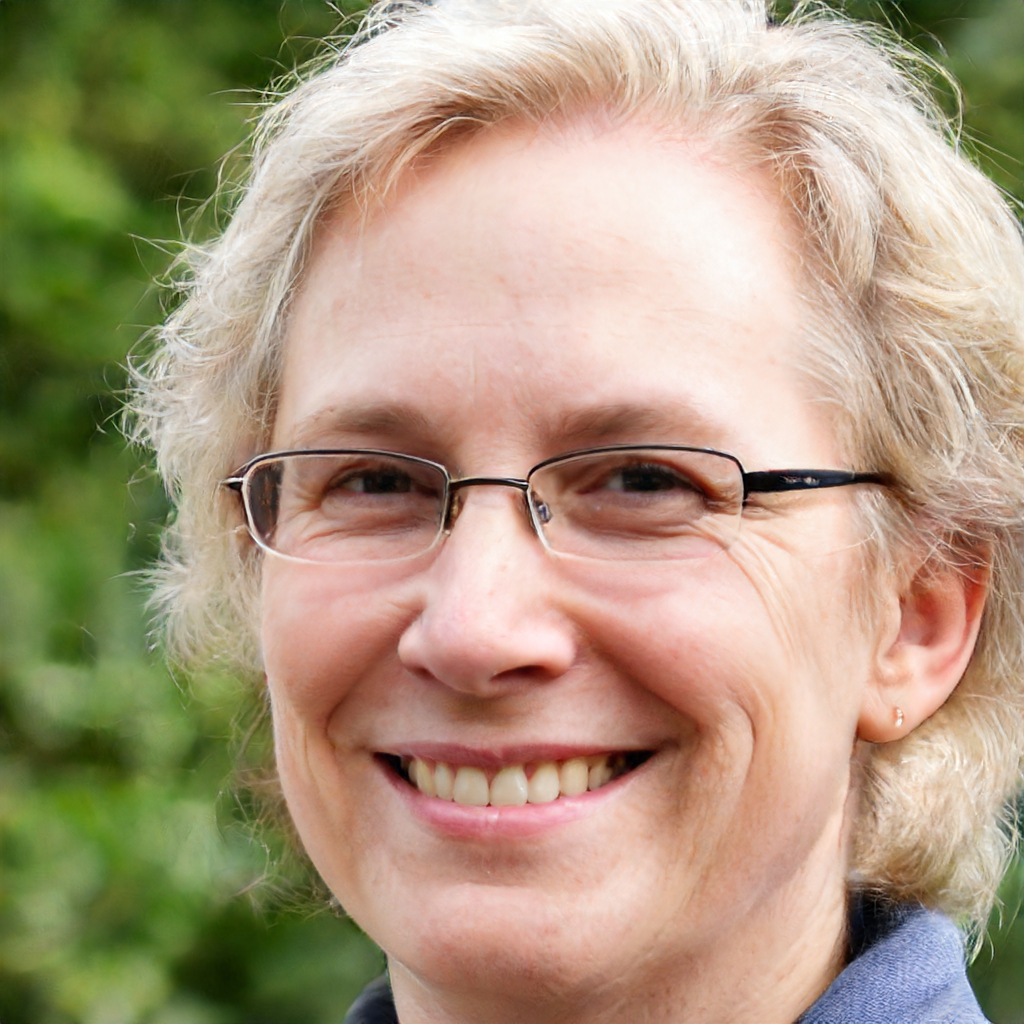
Label: Colored